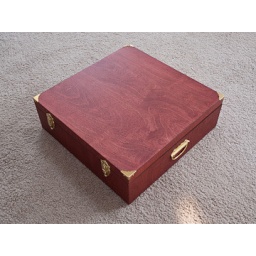
Custom telescope mirror box by James Grigar